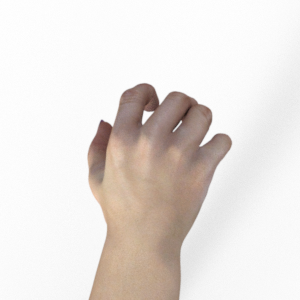
Label: rock